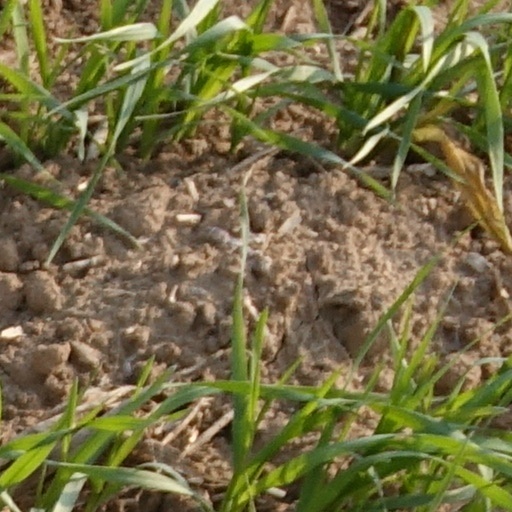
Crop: wheat